Sawame Station

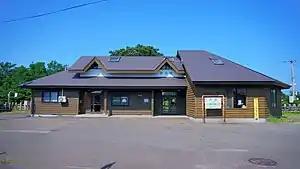
Sawame Station, July 2021

is a railway station located in the town of Happō, Akita Prefecture, Japan, operated by East Japan Railway Company (JR East).